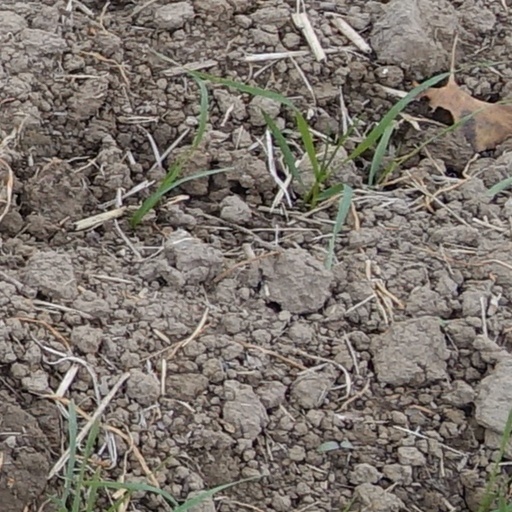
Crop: wheat